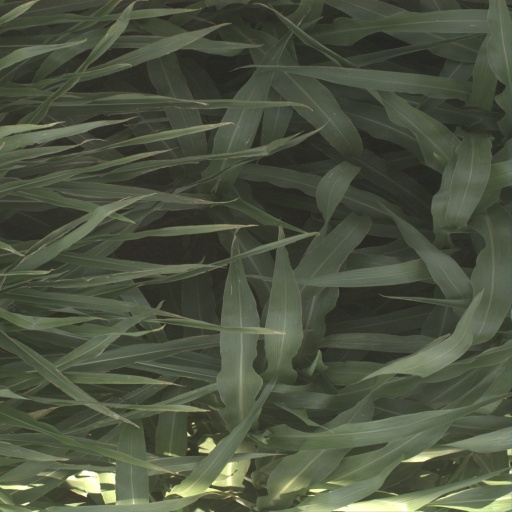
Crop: sorghum